Describe the emotion expressed in this image:  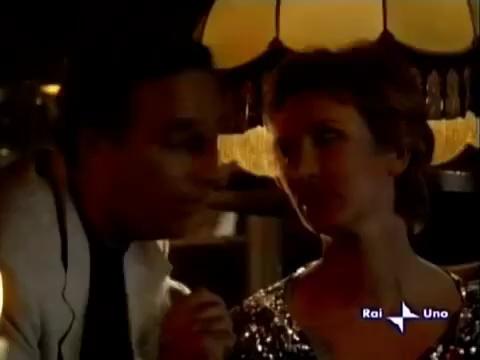
This person displays Fear, valence and arousal with high intensity.